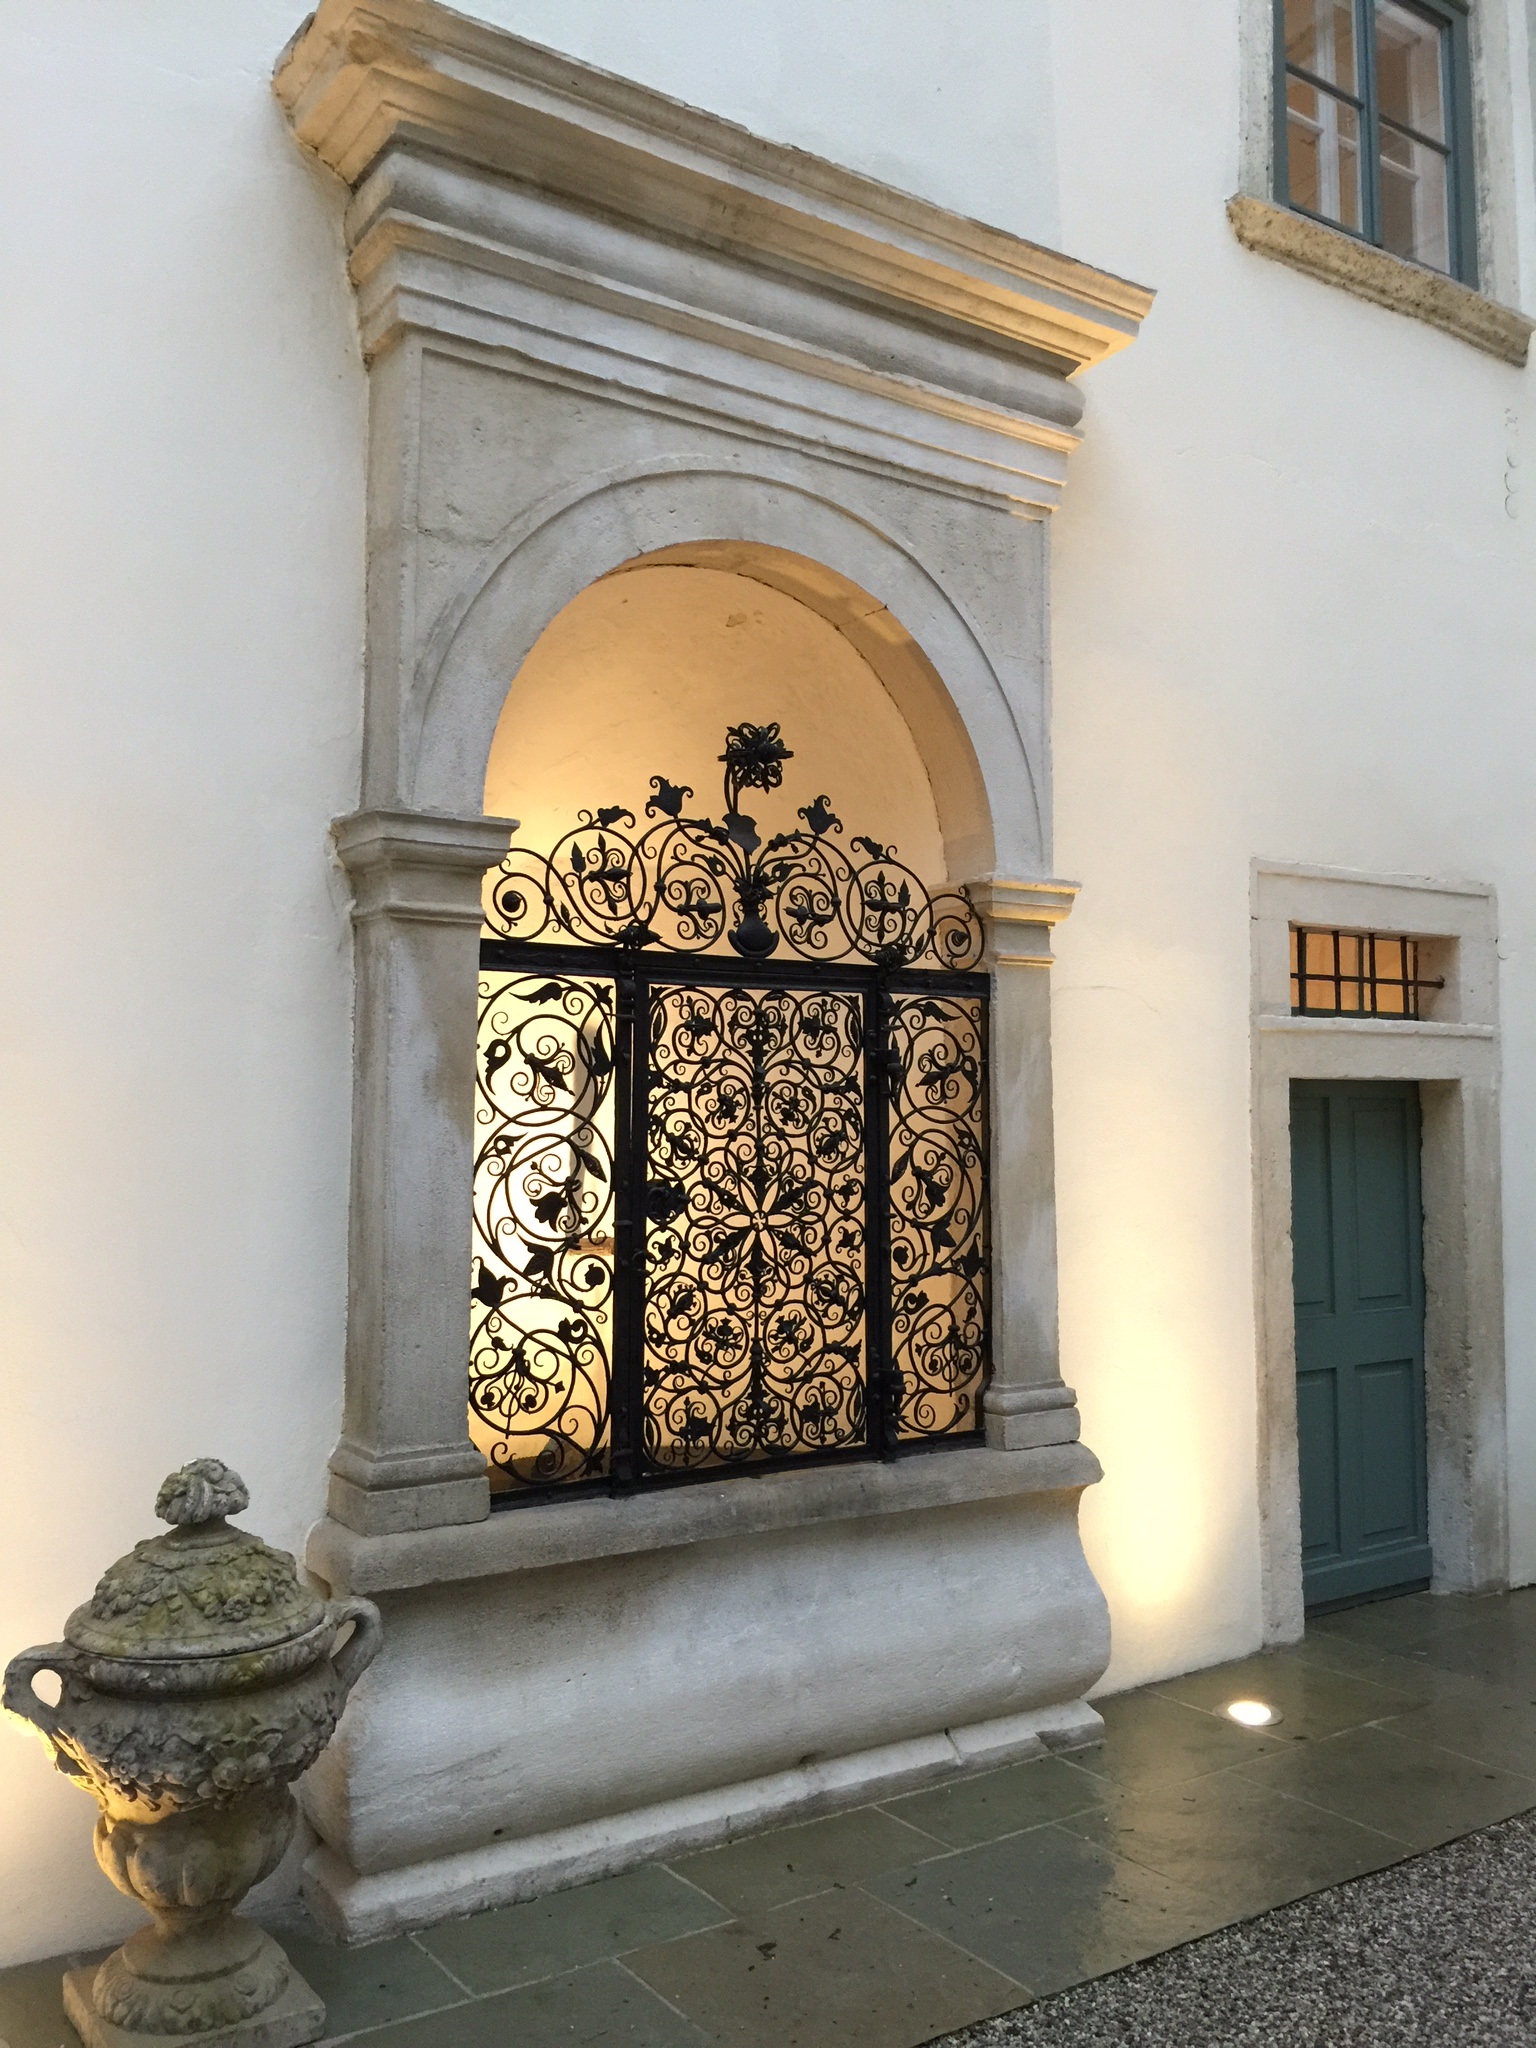
architecture, window, building, palace, statue, arch, column, castle, facade, chapel, place of worship, austria, places of interest, temple, tourist attraction, abendstimmung, portal, wrought iron, imposing, knight's castle, ancient history, background lighting, wrought artwork